Aasiaat

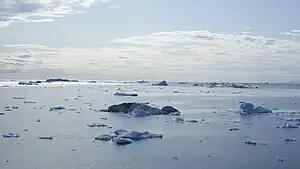
Icebergs in Disko Bay

Aasiaat saw much growth in the first half of the 20th century. In 1932, the town opened the first school in the country which allowed women to obtain secondary education. One of its first graduates was the first woman novelist of Greenland, Mâliâraq Vebæk, who was valedictorian of her graduating class in 1934.